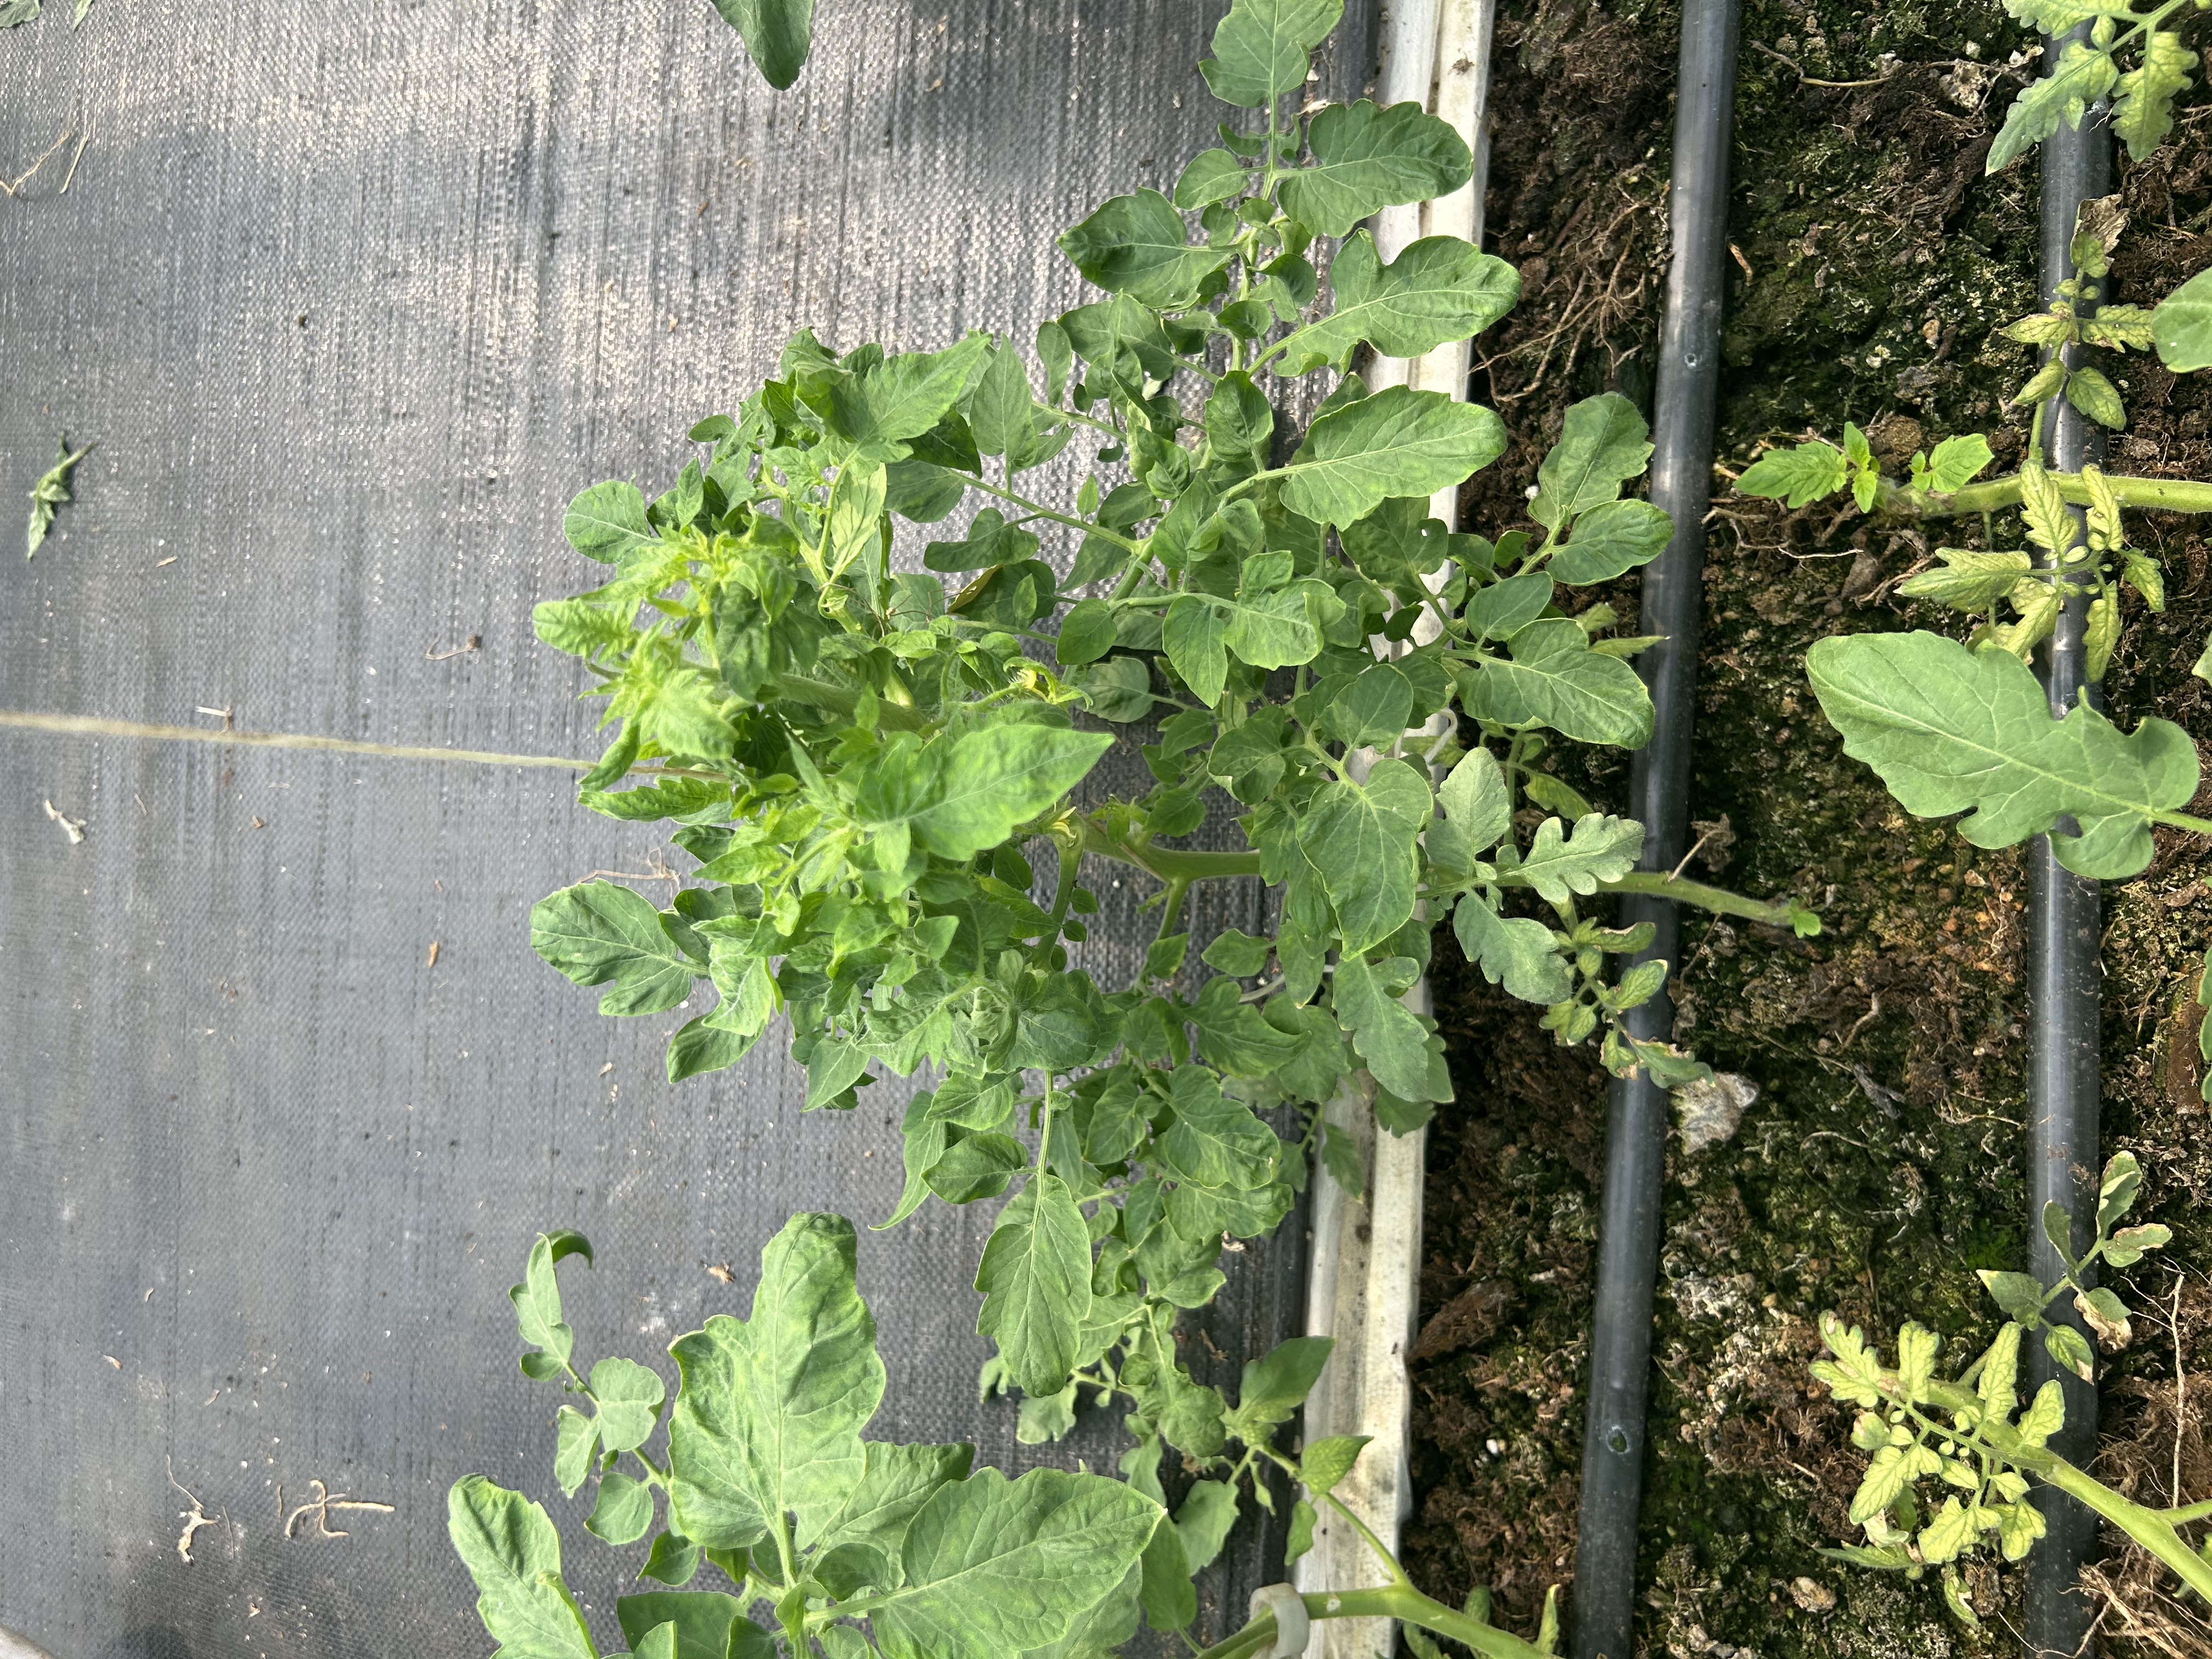
Disease: Viral